Alcina

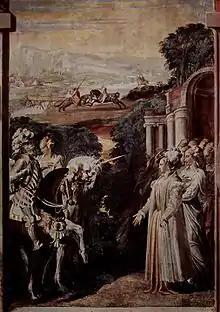
"Alcina Meets Ruggiero", Niccolò dell'Abbate, c. 1550

Alcina tells Morgana that she plans to turn Ricciardo into an animal, just to show Ruggiero how much she really loves him. Morgana begs Ricciardo to escape the island and Alcina's clutches, but 'he' says he'd rather stay, as he loves another. Morgana asks if he is referring to her and he says yes, and swears his fidelity to her. The act ends with Morgana's aria "", in which she tells 'Ricciardo' to come back to court her, and that she will remain faithful to him (In some productions, this aria is sung by Alcina.)